Saint-Rémy-de-Blot

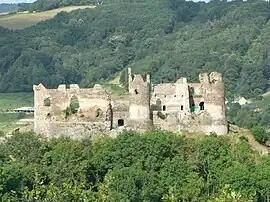
Château Rocher in Saint-Rémy-de-Blot

Saint-Rémy-de-Blot (Auvergnat: "Sent Remesi de Blòt") is a commune in the Puy-de-Dôme department in Auvergne in central France.